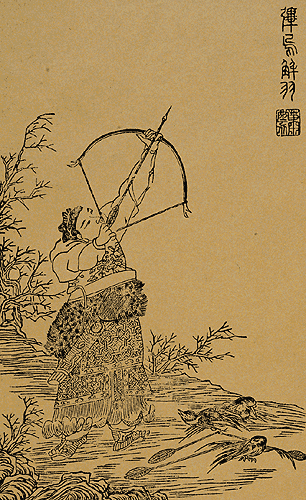
โฮ่ว อี้

ไฟล์:Houyi Shooting an Arrow, Xiao Yuncong.gif|thumb|โฮ่ว อี้ ยิงตะวัน ภาพจากหนังสือ "เซียว-ยฺหวินฉงเทียนเวิ่นถู" (蕭雲從天問圖) ฉบับพิมพ์ ค.ศ. 1645
โฮ่ว อี้ () เป็นบุคคลในประมวลเรื่องปรัมปราจีน โดยเป็นนักธนู และเป็นสามีของฉางเอ๋อ (嫦娥) ซึ่งภายหลังได้เป็นเทพธิดาแห่งดวงจันทร์
ประมวลเรื่องปรัมปราจีนว่า เดิมโลกมนุษย์มีตะวัน 10 ดวง ซึ่งจะขึ้นฉายครั้งละดวง แต่วันหนึ่ง ออกฉายพร้อมกันทั้ง 10 ดวง ทำให้แผ่นดินโลกแทบมอดไหม้ พระเจ้าเหยา (堯) กษัตริย์แห่งมวลมนุษย์ จึงรับสั่งให้โฮ่ว อี้ หาวิธีควบคุมดวงตะวัน โฮ่ว อี้ ไปเจรจากับดวงตะวัน แต่ไม่สำเร็จ จึงขู่ว่าจะยิงตะวันให้ร่วง แต่ก็ยังไม่เป็นผล โฮ่ว อี้ จึงยิงดวงตะวันให้ร่วงทีละดวง ดวงตะวันที่ตกลงมานั้นกลายเป็นอีกาสามขา (三足烏) จนเมื่อเหลือดวงสุดท้ายดวงเดียว พระเจ้าเหยา พร้อมด้วยหญิงซึ่งเป็นมารดาของตะวันดวงนั้น ร้องขอให้เขาละเว้นเพื่อประโยชน์ของมนุษยชาติเอง โลกมนุษย์จึงเหลือตะวันเพียงดวงเดียวมาจนทุกวันนี้
ประมวลเรื่องปรัมปรายังว่า โฮ่ว อี้ ได้ปราบปรามสัตว์ประหลาดอีกหลายตัวตามรับสั่งของพระเจ้าเหยา เช่น ย่า-ยฺหวี่ (窫窳), เจ๋าฉื่อ (鑿齒), ฯลฯ และว่า โฮ่ว อี้ มียาเม็ดอมฤตที่เทพประทานให้ ครั้งหนึ่ง โฮ่ว อี้ ออกไปล่าสัตว์ ศิษย์คนหนึ่งของเขานาม เฝิง เหมิง (逢蒙) บุกเข้าไปหายาอมฤตนั้น แต่ฉางเอ๋อ ภริยาของโฮ่ว อี้ ชิงกินเข้าไปก่อน เมื่อกินยาอมฤตแล้ว ฉางเอ๋อ ก็ลอยขึ้นท้องฟ้าไปสู่ดวงจันทร์ทันที
บางฉบับระบุเรื่องราวต่างออกไปว่า โฮ่ว อี้ ยิงตะวันแล้ว ผู้คนยกย่องเขาเป็นกษัตริย์พระองค์ใหม่ แต่เมื่อเข้าสู่อำนาจแล้ว โฮ่ว อี้ กลายเป็นทรราชและกดขี่ปวงประชา ฉางเอ๋อ ภริยาของเขา เกรงว่า ยาอมฤตที่ซีหวังหมู่|พระแม่ตะวันตก (西王母) ประทานให้โฮ่ว อี้ จะทำให้โฮ่ว อี้มีชีวิตอยู่ชั่วนิรันดร์ อันจะเป็นเหตุให้ราษฎรเดือดร้อนไปชั่วกาลนาน ฉางเอ๋อจึงบุกเข้าไปชิงยาอมฤตนั้นมากินเสียเอง เมื่อกินแล้ว ฉางเอ๋อล่องลอยขึ้นสู่ฟากฟ้า โฮ่ว อี้ ไล่ตามไม่ทัน เอาธนูไล่ยิงก็ไม่ทัน ผู้คนสำนึกในความเสียสละของฉางเอ๋อ จึงจัดเทศกาลไหว้พระจันทร์เพื่อยกย่องนาง
==อ้างอิง==
หมวดหมู่:บุคคลในความเชื่อจีน
หมวดหมู่:เทพเจ้าจีน